Coney Island, County Sligo

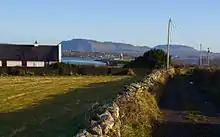
An old road on the island; mainland and Sligo in background

Coney Island or Inishmulclohy is an island in Sligo Bay, Ireland. It lies across the mouth of Sligo Harbour, between Rosses Point and the Coolera Peninsula, and can be reached from the latter via a tidal causeway. The Irish name means "O'Mulclohy's island", in reference to a once powerful local family, while the English name means "island of rabbits".